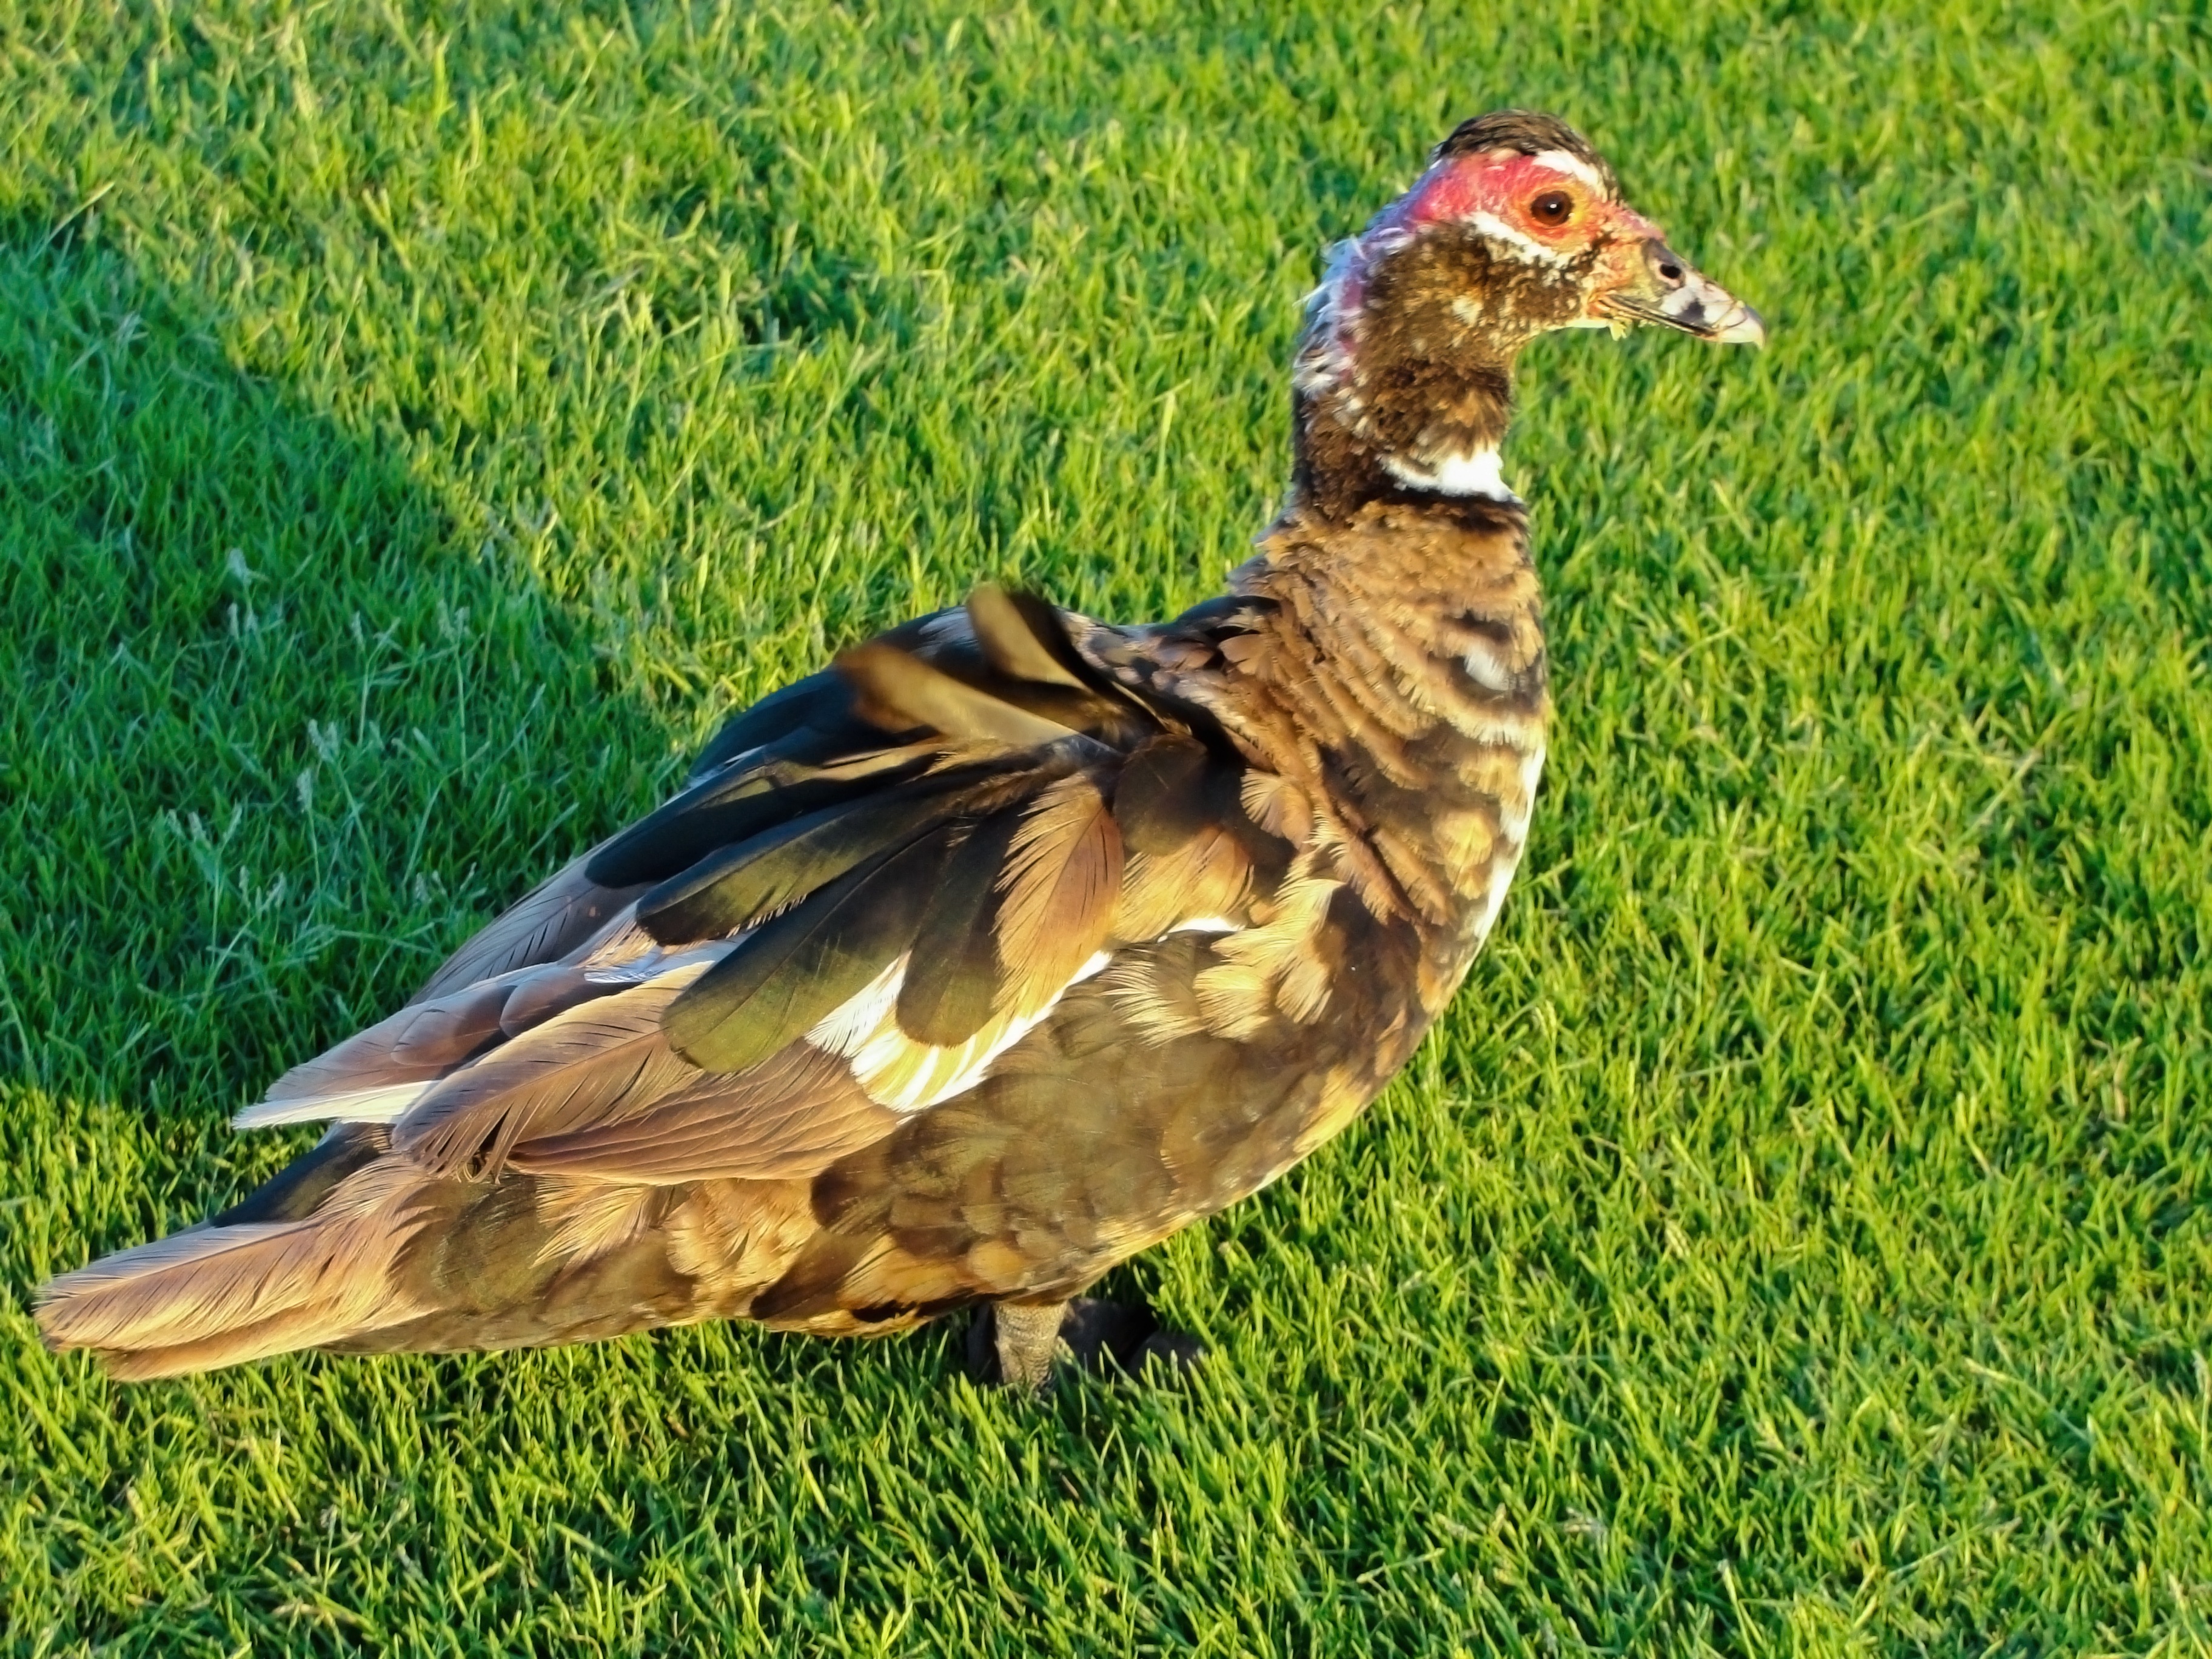
grass, bird, prairie, animal, wildlife, beak, fauna, duck, goose, vertebrate, ave, waterfowl, water bird, mallard, ducks geese and swans